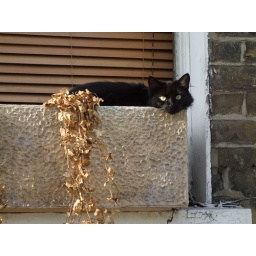
A lazy cat relaxing in a window box, eyes a nosy photographer with a camera